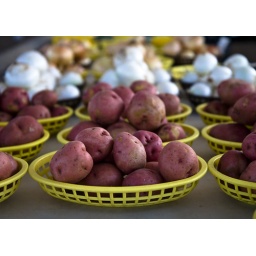
Photos by Greg Kendall-Ball/Special to the Reporter-News. New Potatoes with white and yellow onions in the background.